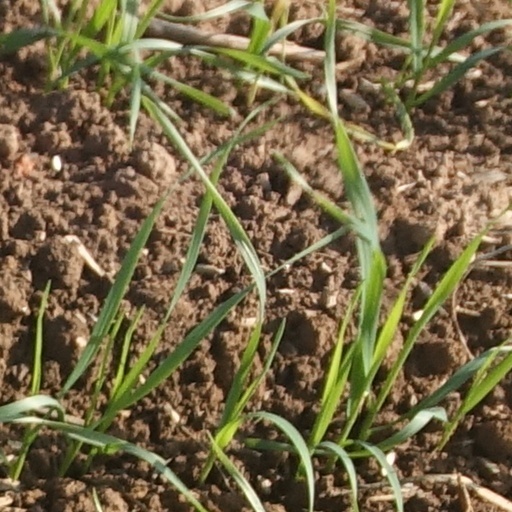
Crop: wheat